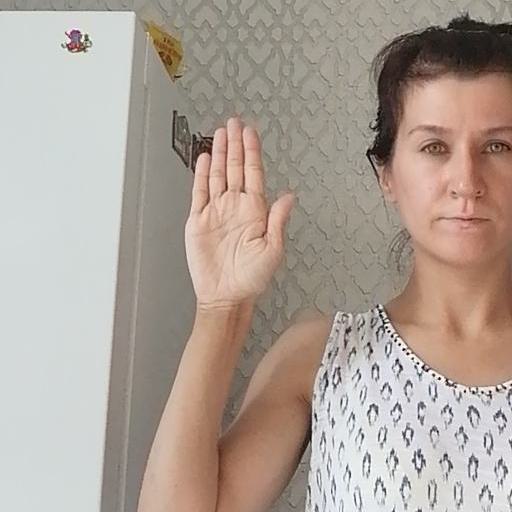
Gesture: stop